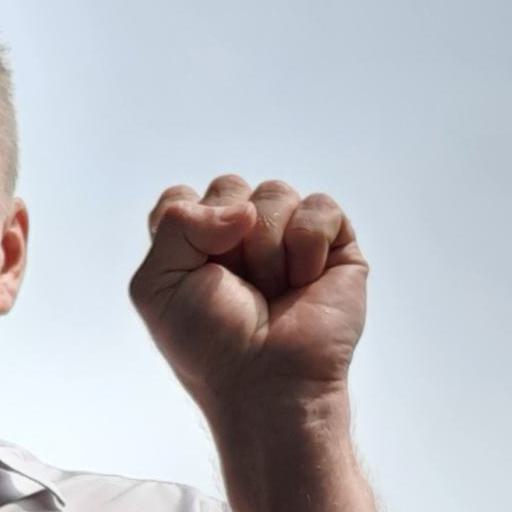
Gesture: fist